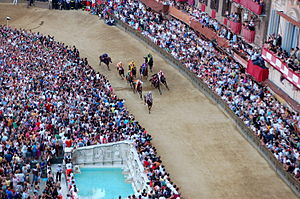
Palio di Siena / Galleri
Il Palio er et traditionelt hestevæddeløb, der afvikles på Piazza del Campo i Siena, Italien. Løbet finder sted hvert år den 2. juli og den 16. august. Væddeløbet går tilbage til 1283, men har i sin nuværende form fundet sted fra omkring år 1700. Der findes lignende hestevæddeløb flere steder i Italien, men Palio’en i Siena er det mest berømte og traditionsrige.